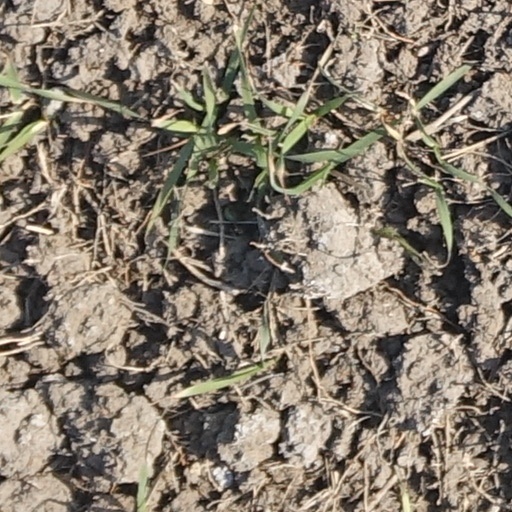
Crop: wheat